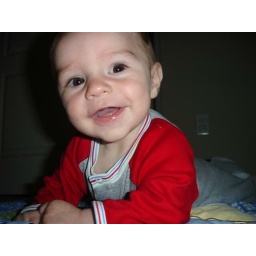
just chillin on the floor in daddy's office